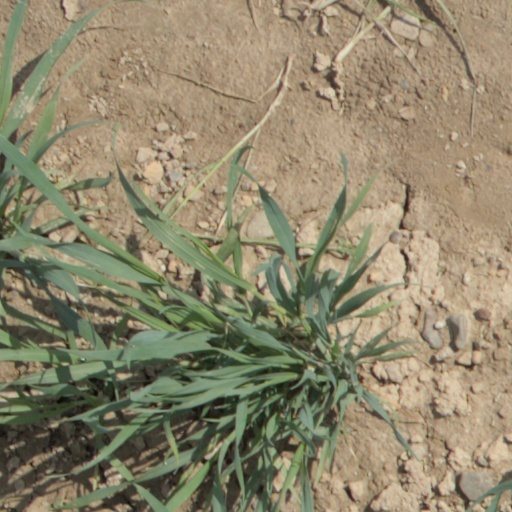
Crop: wheat